Eurocopter AS350 Écureuil

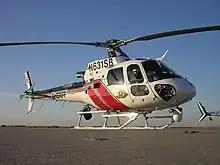
San Bernardino County Sheriff's Department AS350 B3

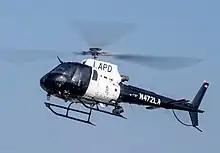
An AS350 of the LAPD

The AS350 is in service around the world operated by private individuals, airline and charter operators, emergency medical teams, governments and law enforcement agencies.